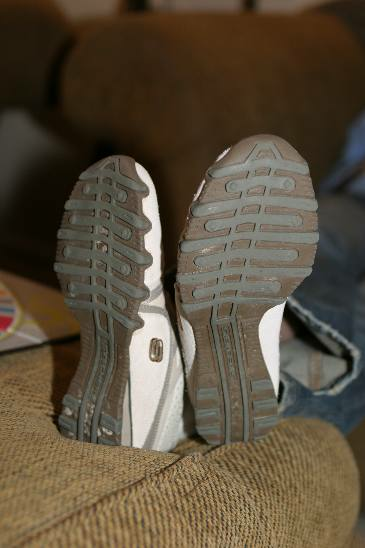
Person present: No